Bombus hypnorum

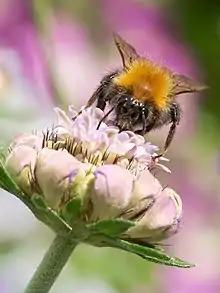
"B. hypnorum"

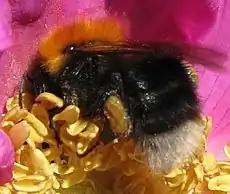
A tree bumble bee queen feeding

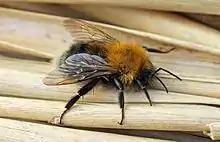
"Bombus hypnorum"

The tree bumblebee or new garden bumblebee (Bombus hypnorum) is a species of bumblebee common [on] the European continent and parts of Asia. Since the start of the twenty-first century, it has spread to Great Britain and Ireland. These bumblebees prefer habitats that others do not, allowing them to pollinate flowers in areas that many other species do not get to.